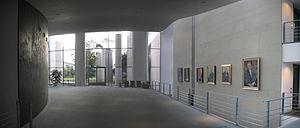
La Chancellerie fédérale est le bâtiment qui accueille depuis 2001 le bureau du Chancelier fédéral d'Allemagne et de ses services au numéro 1 de la Willy-Brandt-Straße à Berlin.